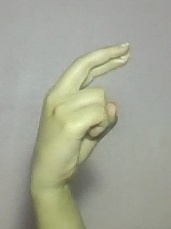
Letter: zay